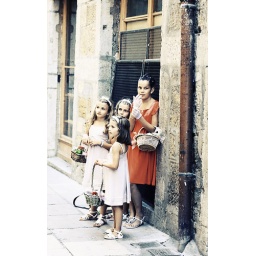
flower girls in Lyon